Adi Thadi

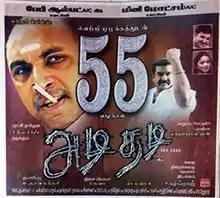
Poster

Adi Thadi is a 2004 Indian Tamil-language action comedy film. It stars Sathyaraj, Abbas, Napoleon and Rathi, and was directed by T. Shivraj. It was later remade in Telugu as "Political Rowdy" in 2005 with Mohan Babu, Charmee Kaur and Prakash Raj enacting the roles of Sathyaraj, Rathi and Napoleon respectively. Abbas reprises his role in the Telugu film.